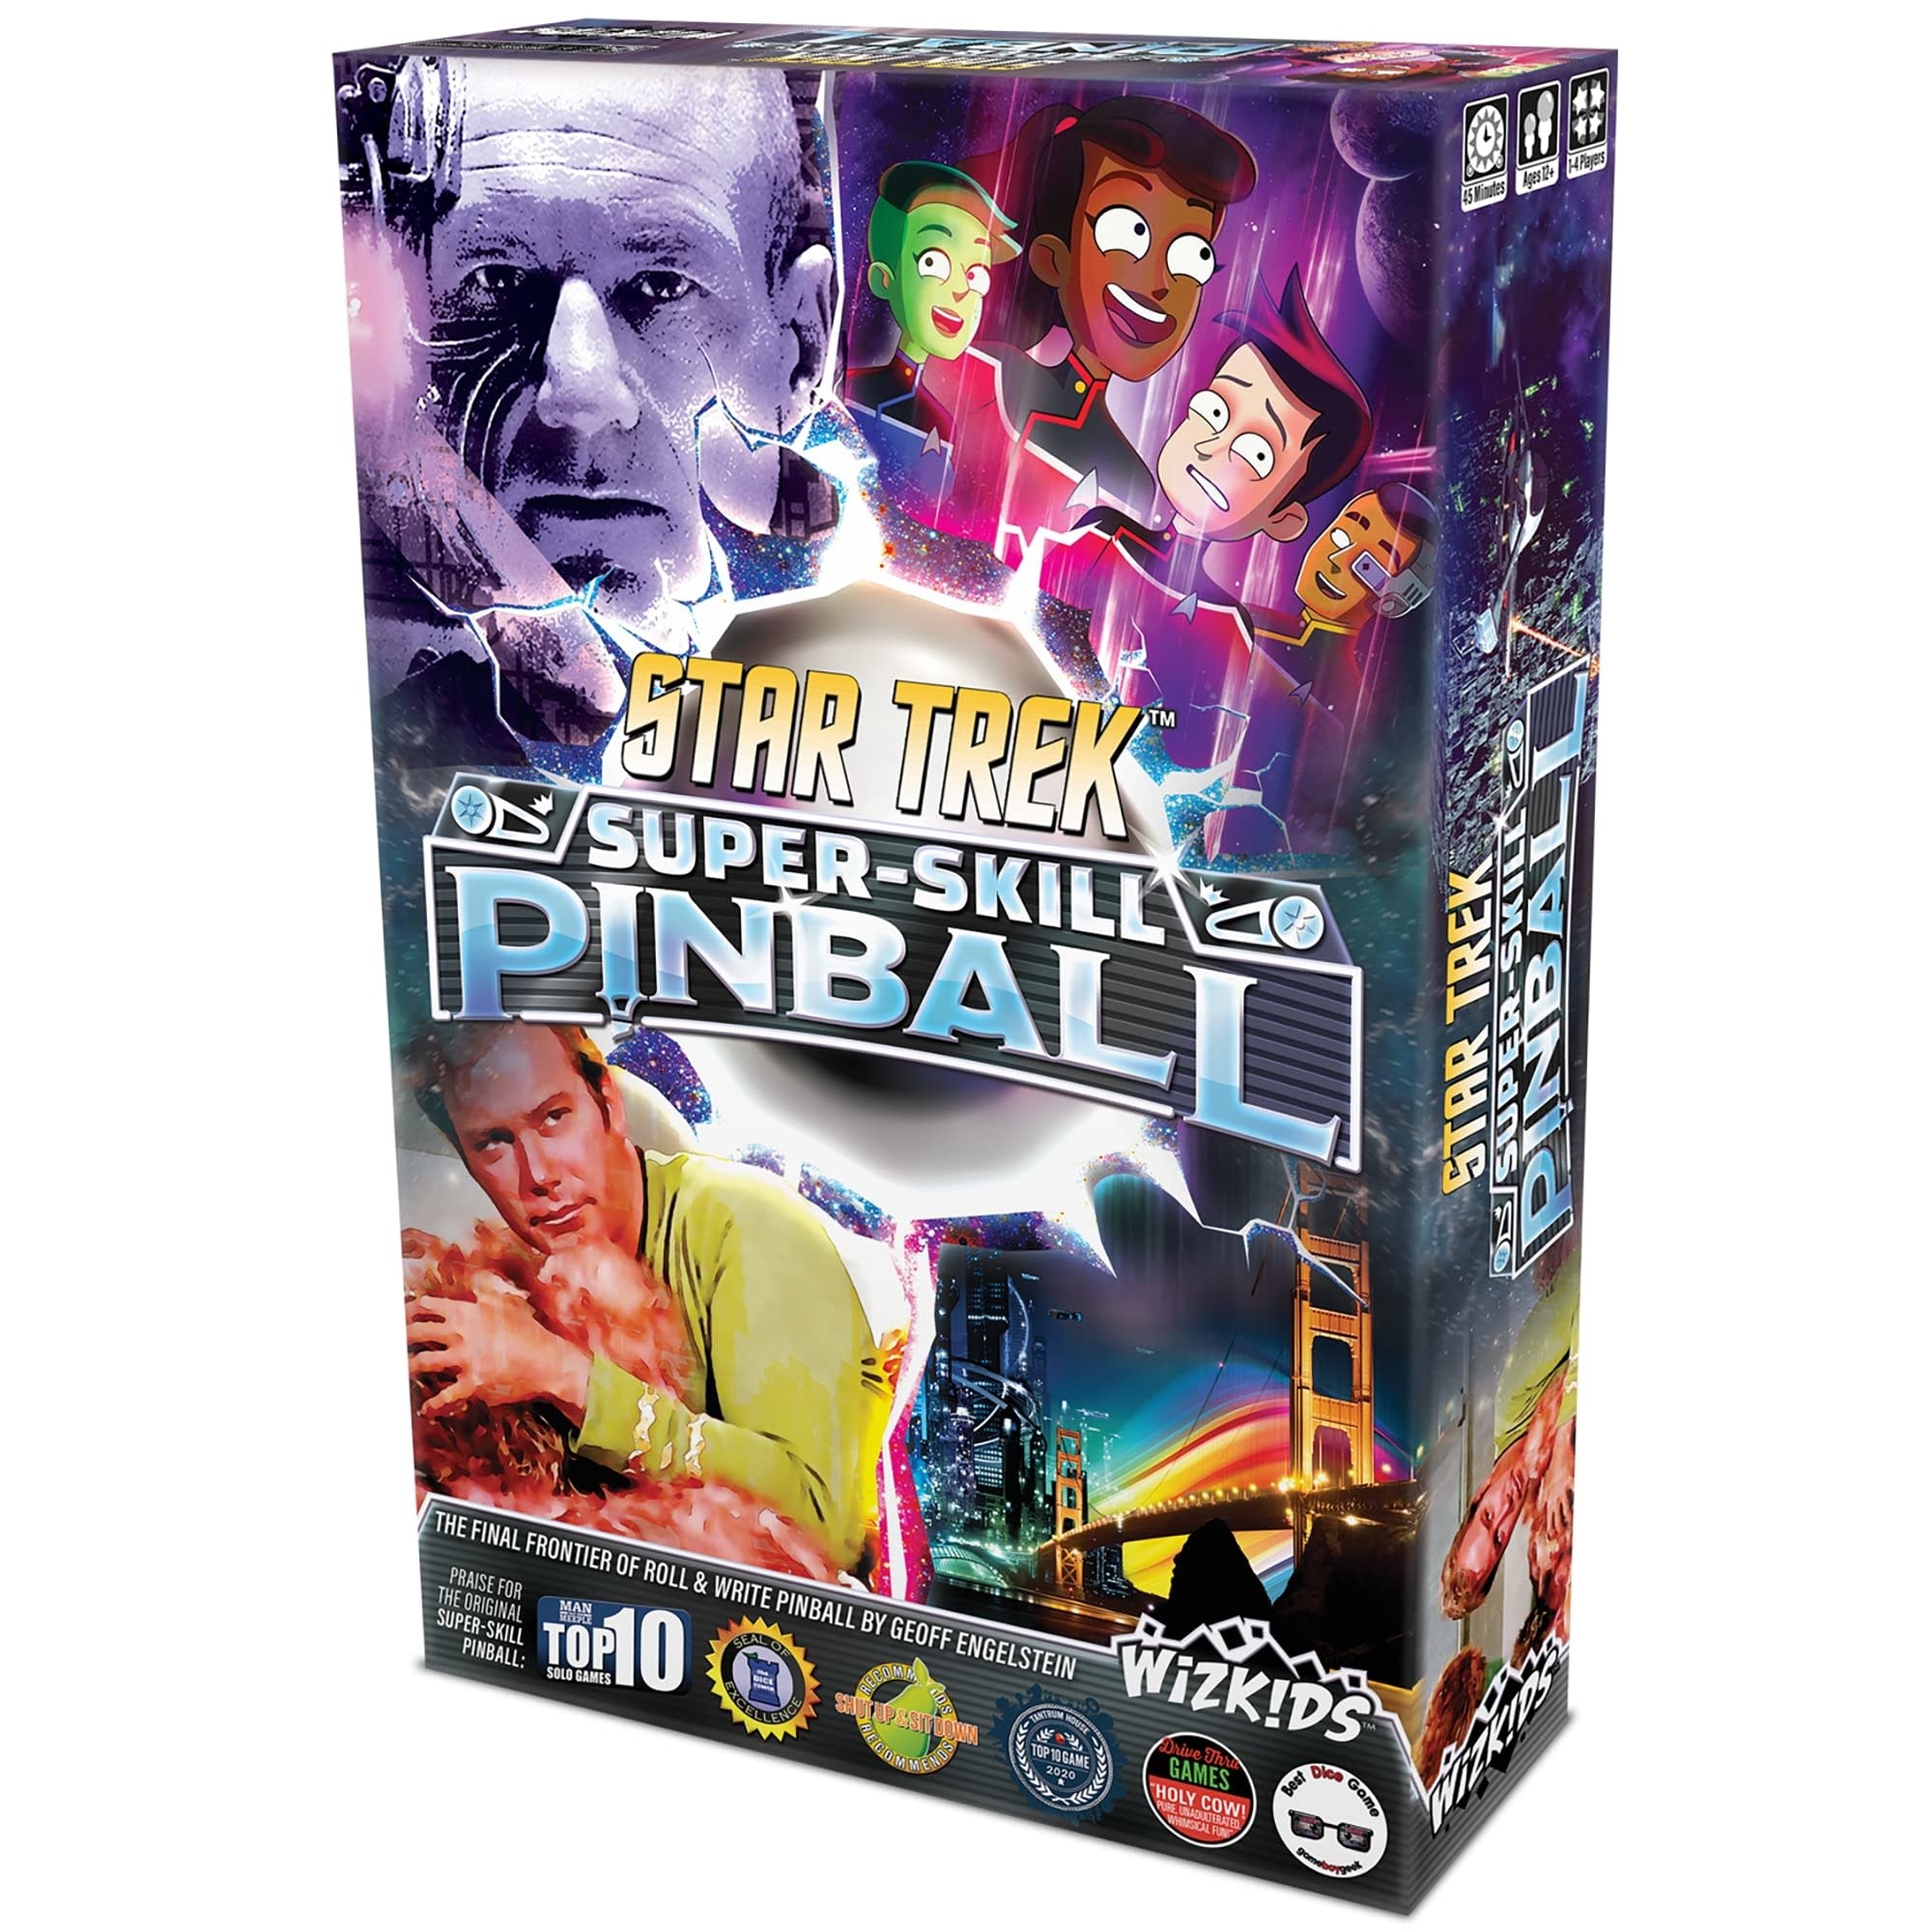
Super-Skill Pinball: Star Trek
Brand: Alliance Game Distributors
Discover Super-Skill Pinball: Star Trek - Enhancing Your Gaming Experience at The Guild House Embark on a Galactic Pinball Adventure While Fostering Community Spirit Step into the exciting world of Super-Skill Pinball: Star Trek, a captivating pinball experience meticulously crafted for the avid gamers and Star Trek enthusiasts at The Guild House. As we strive to nurture a vibrant, educational, and community-focused gaming environment, this product stands out as a key offering that embodies our dedication to elevating your gaming adventures. Features and Specifications Immerse yourself in thrilling Star Trek-themed pinball gameplay Engage in strategic challenges and quests rooted in the beloved Star Trek universe Experience dynamic gameplay mechanics that enhance your pinball skills Benefits Super-Skill Pinball: Star Trek goes beyond entertainment; it fosters connections among players, enhances the gaming experience, and supports The Guild House's mission of community-building. Create engaging gaming sessions that bring friends and family together Gain a competitive edge by mastering gameplay strategies unique to Star Trek pinball By incorporating this product into your gaming repertoire, you not only elevate your skills but also contribute to the larger community of gamers at The Guild House. Enhancing Community Through Gaming Super-Skill Pinball: Star Trek serves as a beacon of community engagement, aligning perfectly with The Guild House's vision of building relationships through the joy of gaming. Join us in celebrating diversity, education, and the spirit of camaraderie as we delve into the Star Trek galaxy through the art of pinball. Let this game not just be an addition to your collection but an essential part of your desired gaming lifestyle, enriching your social interactions and providing moments of pure excitement within our passionate gaming community. Don't miss out on the opportunity to enhance your gaming experience and be a part of something truly special at The Guild House. Purchase Super-Skill Pinball: Star Trek now and embark on a journey filled with thrills, strategy, and lasting connections. Immerse yourself in the world of Star Trek pinball today!
Category: Electronics > Arcade Equipment > Pinball Machines